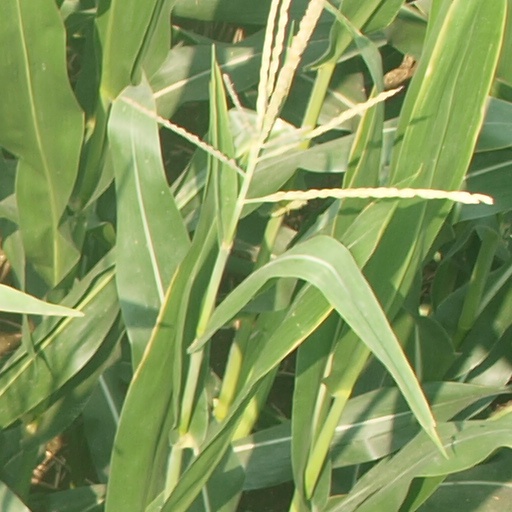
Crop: maize; corn